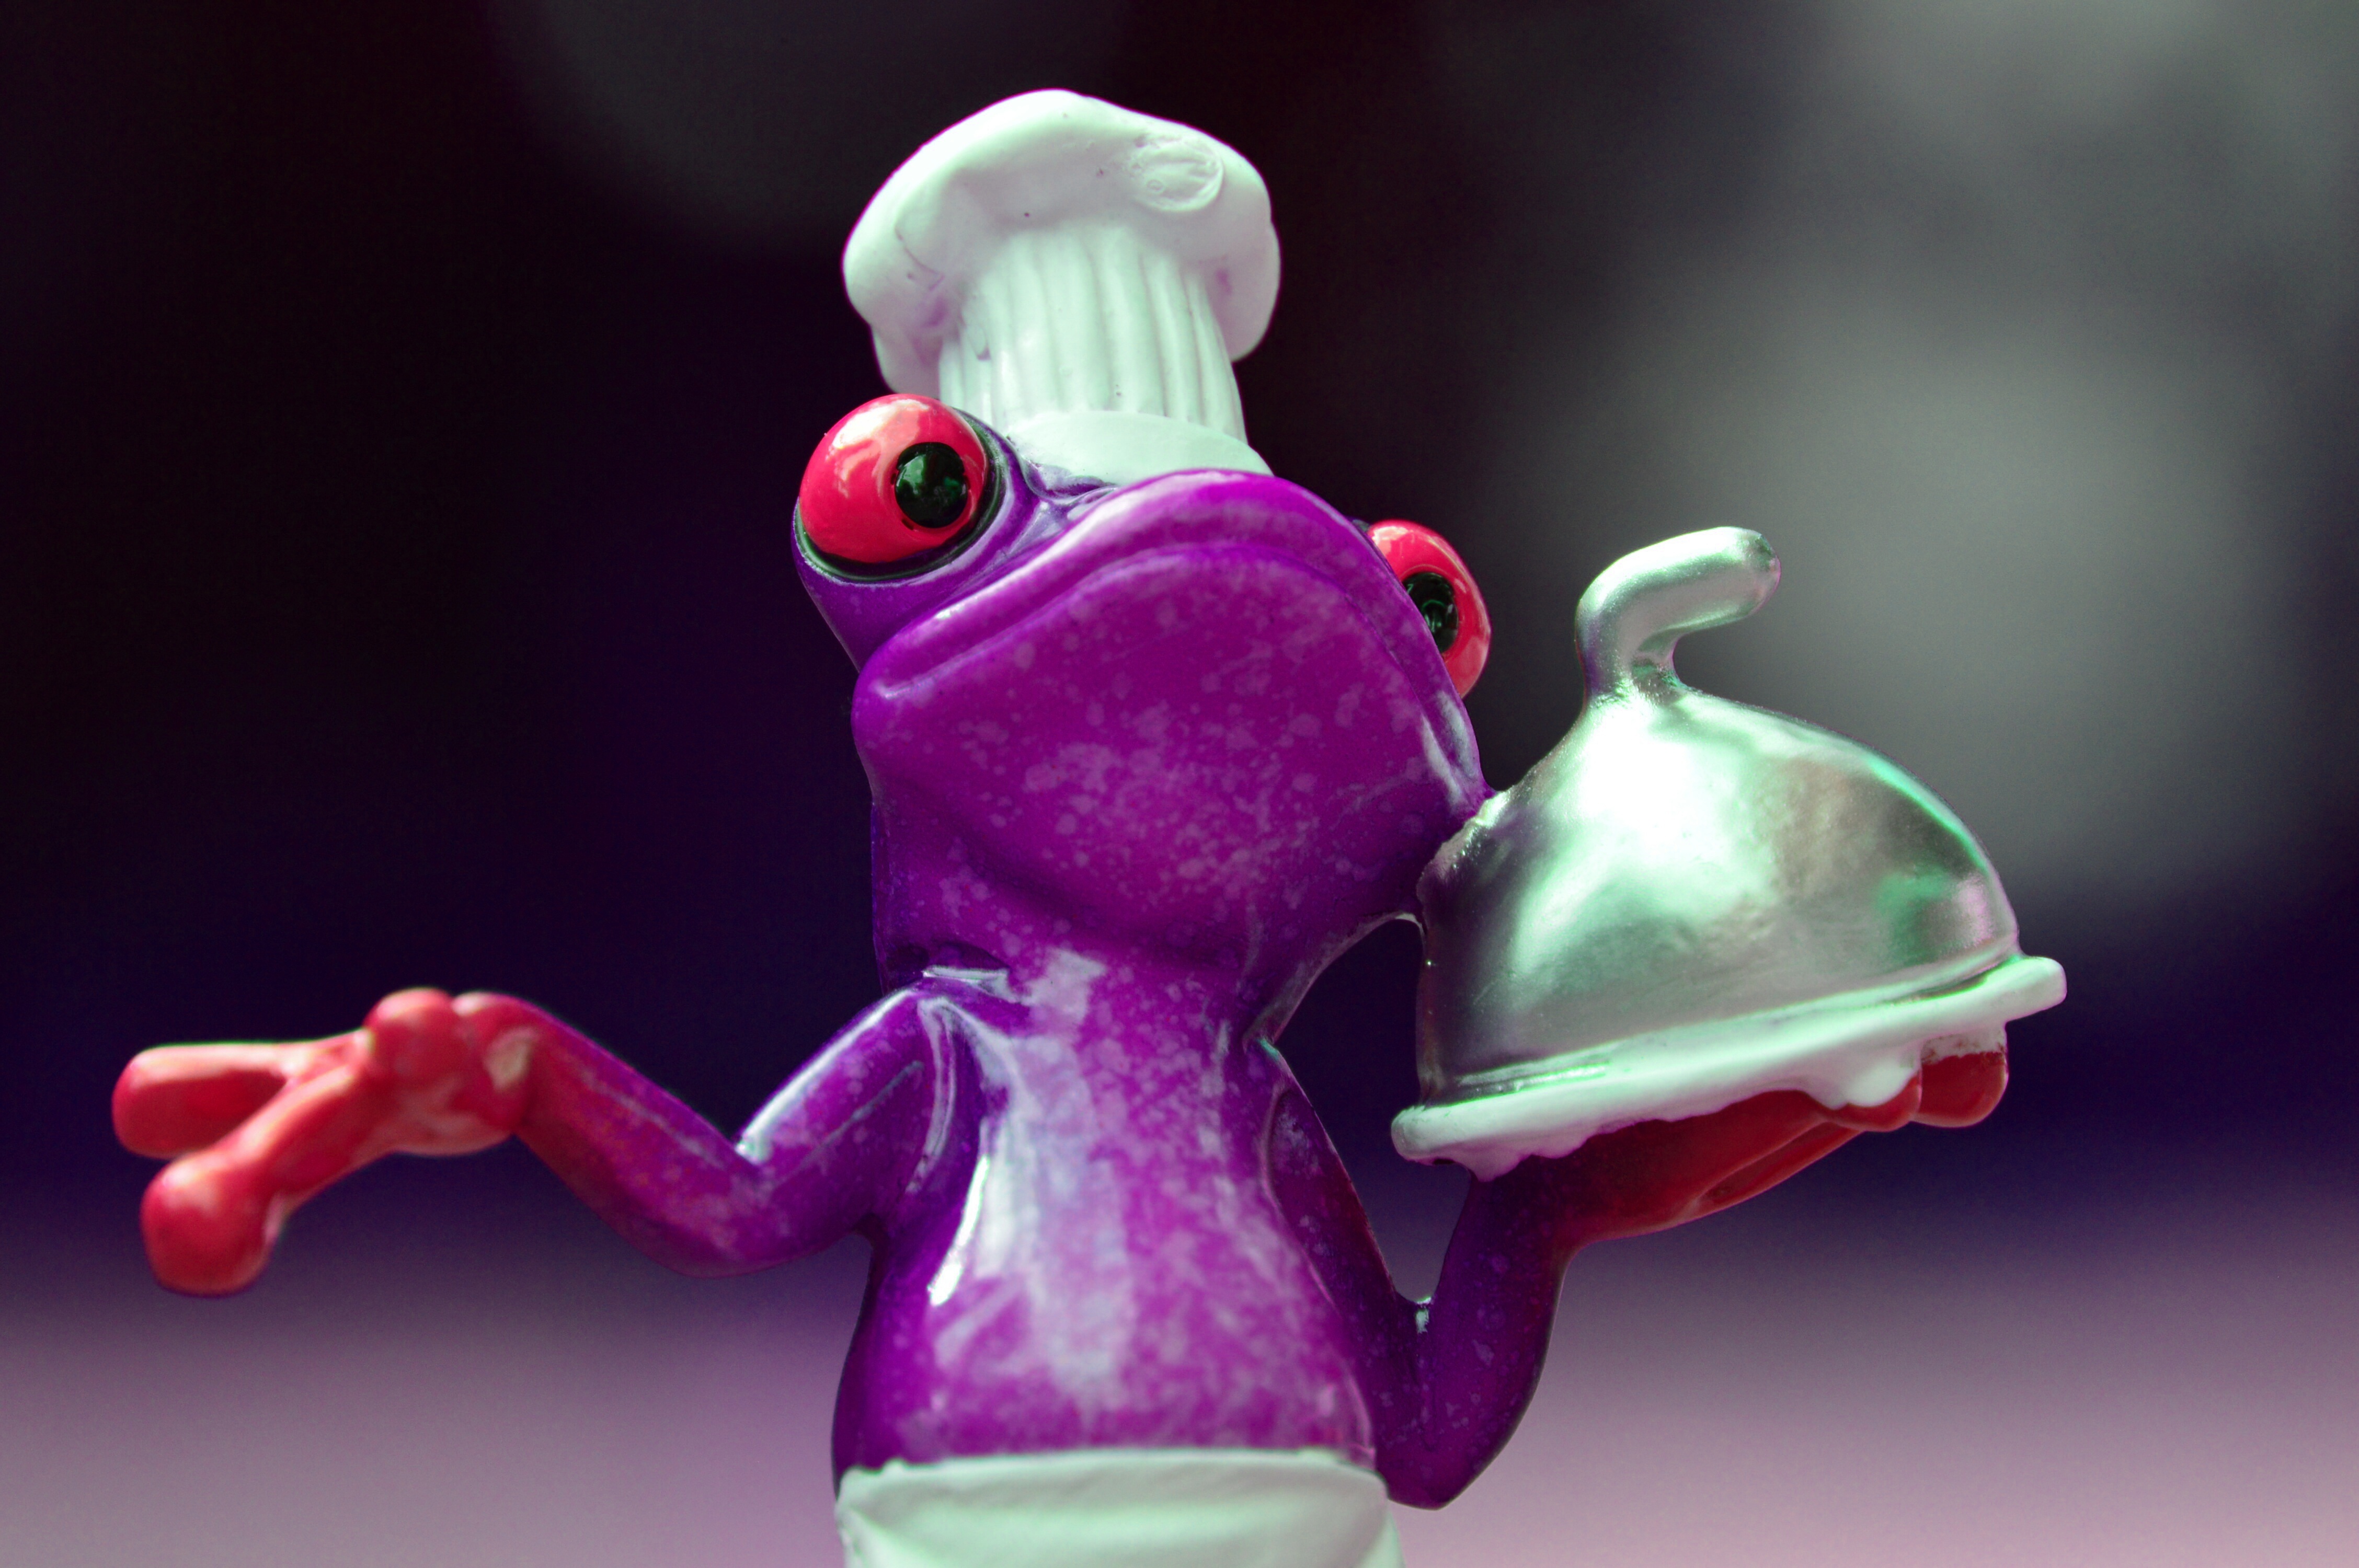
sweet, cute, food, cooking, kitchen, frog, amphibian, pink, gourmet, eat, toy, preparation, tree frog, figurine, funny, frogs, macro photography